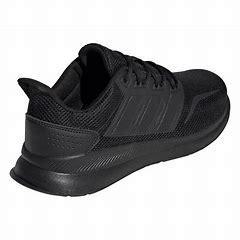
Brand: Adidas
Model: Runfalcon 5